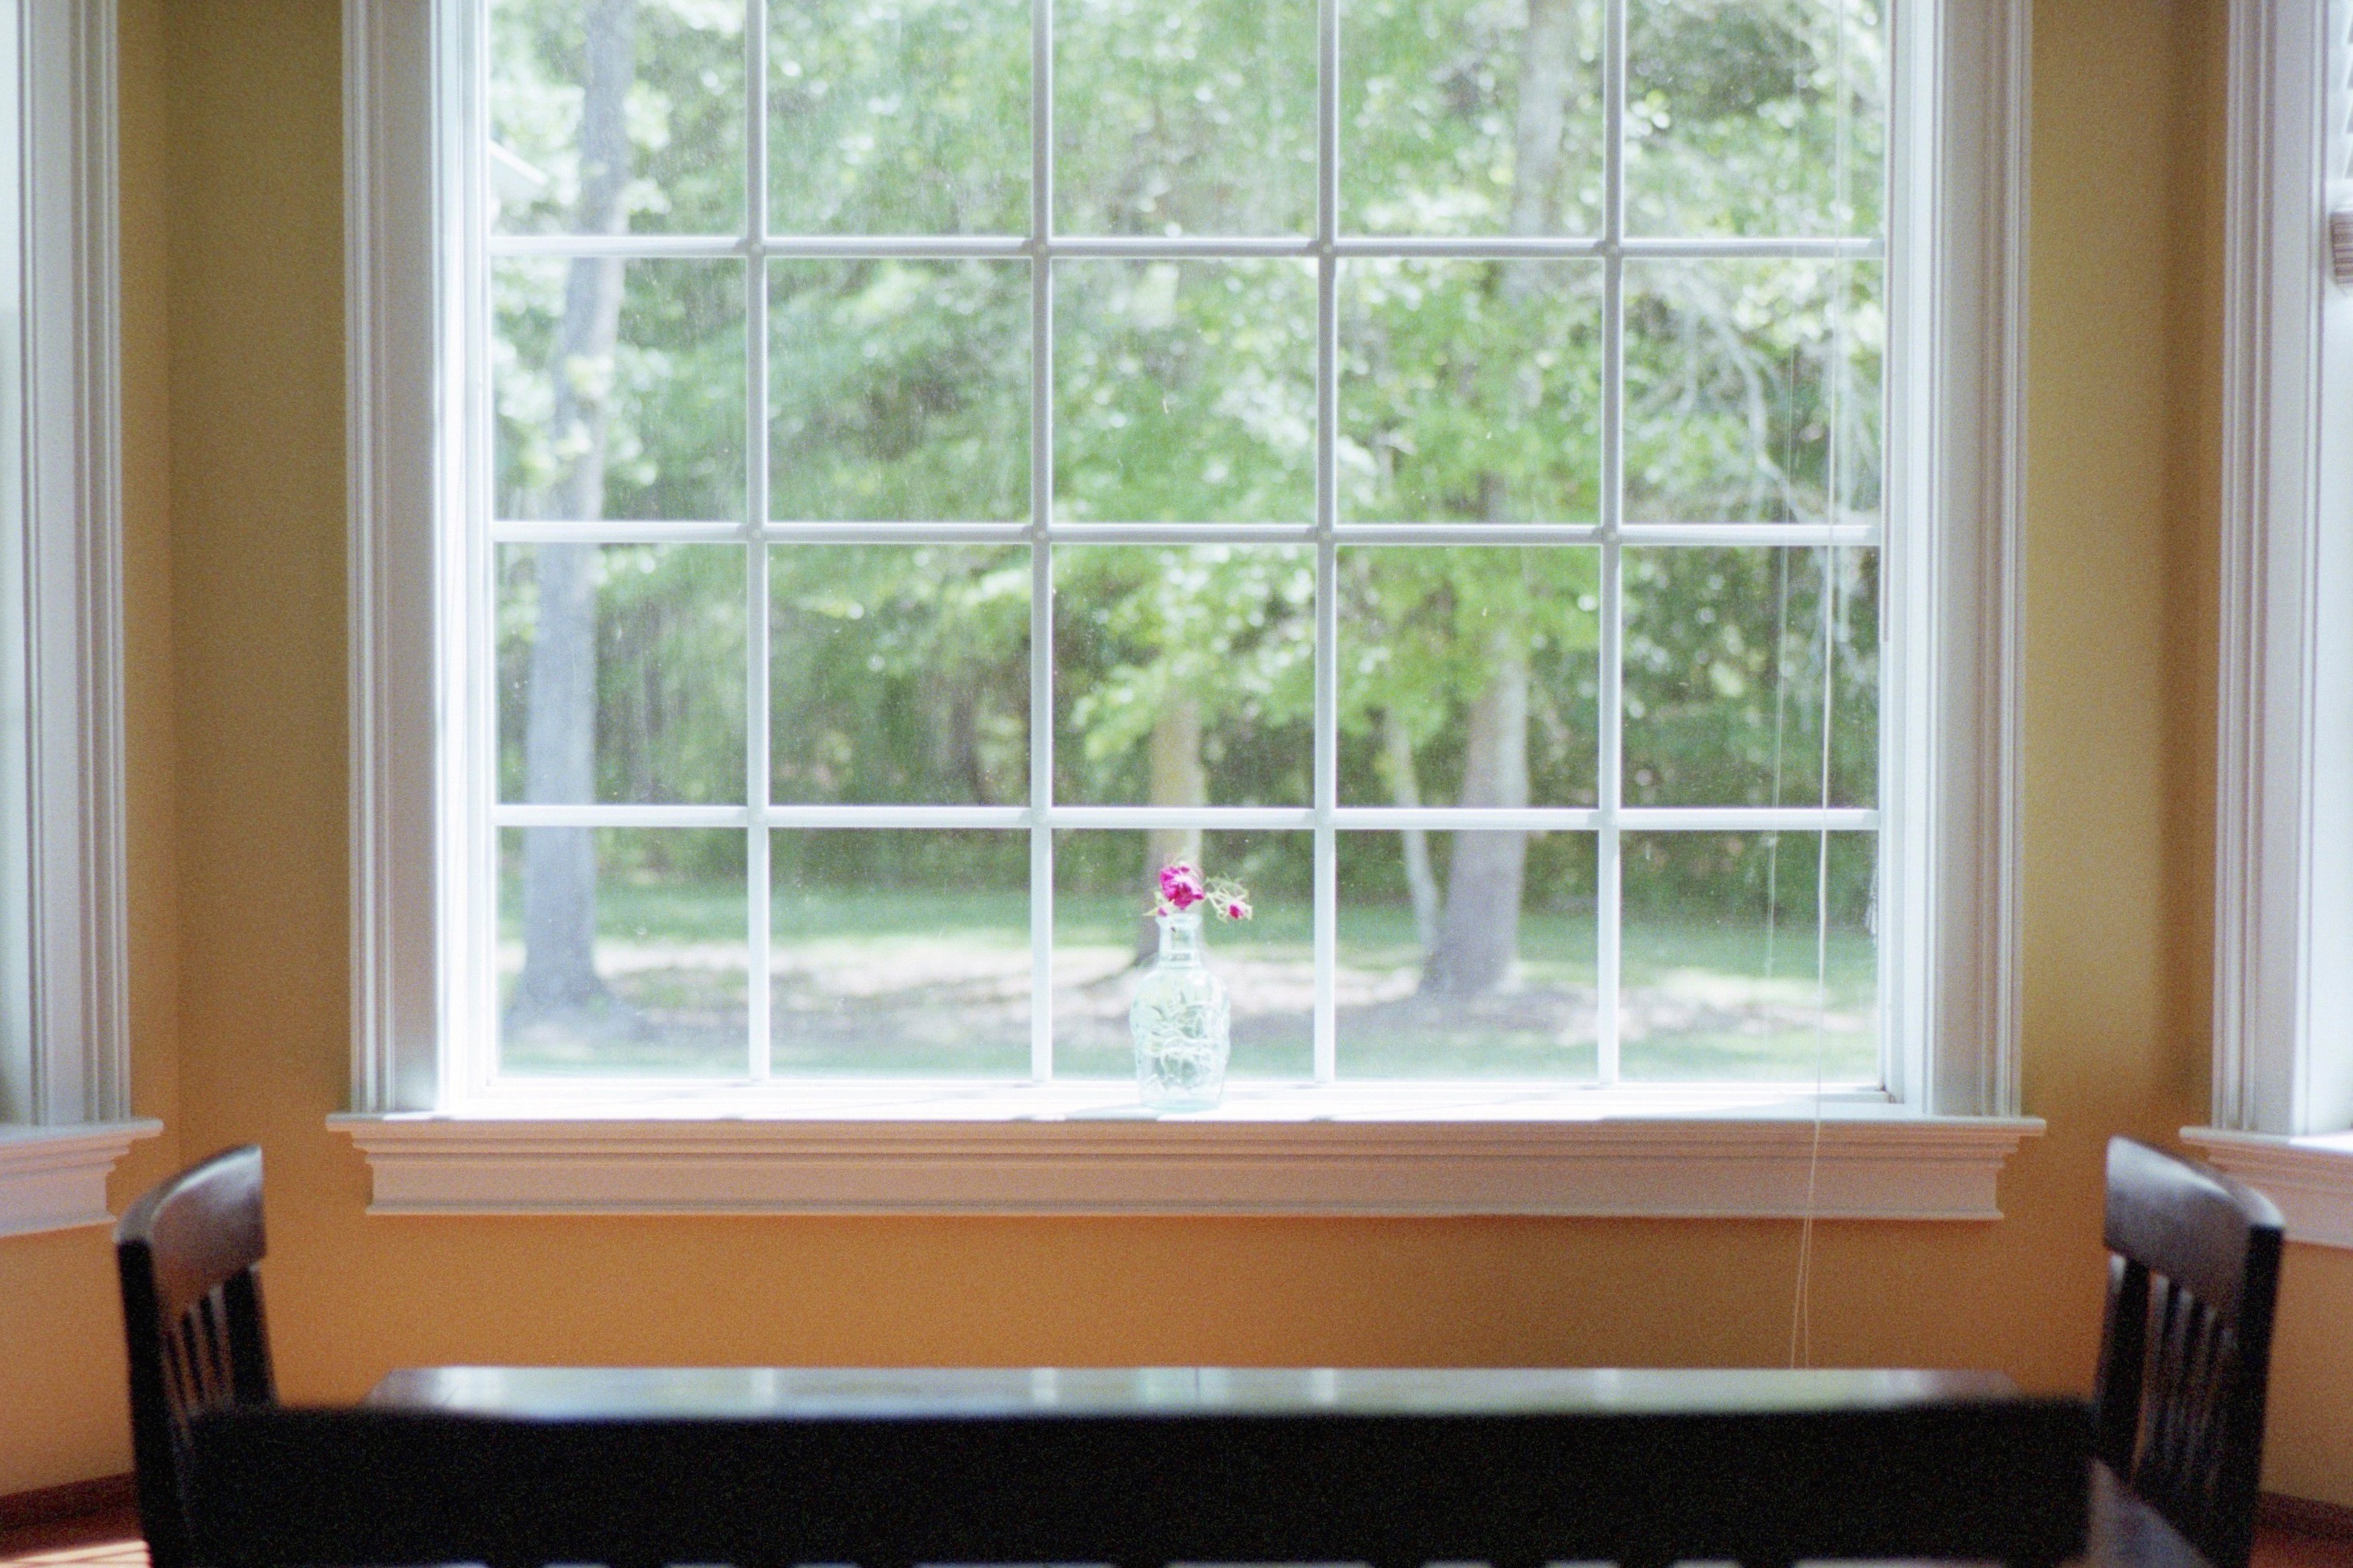
floor, window, home, curtain, property, living room, room, interior design, daylighting, window covering, window treatment, sash window